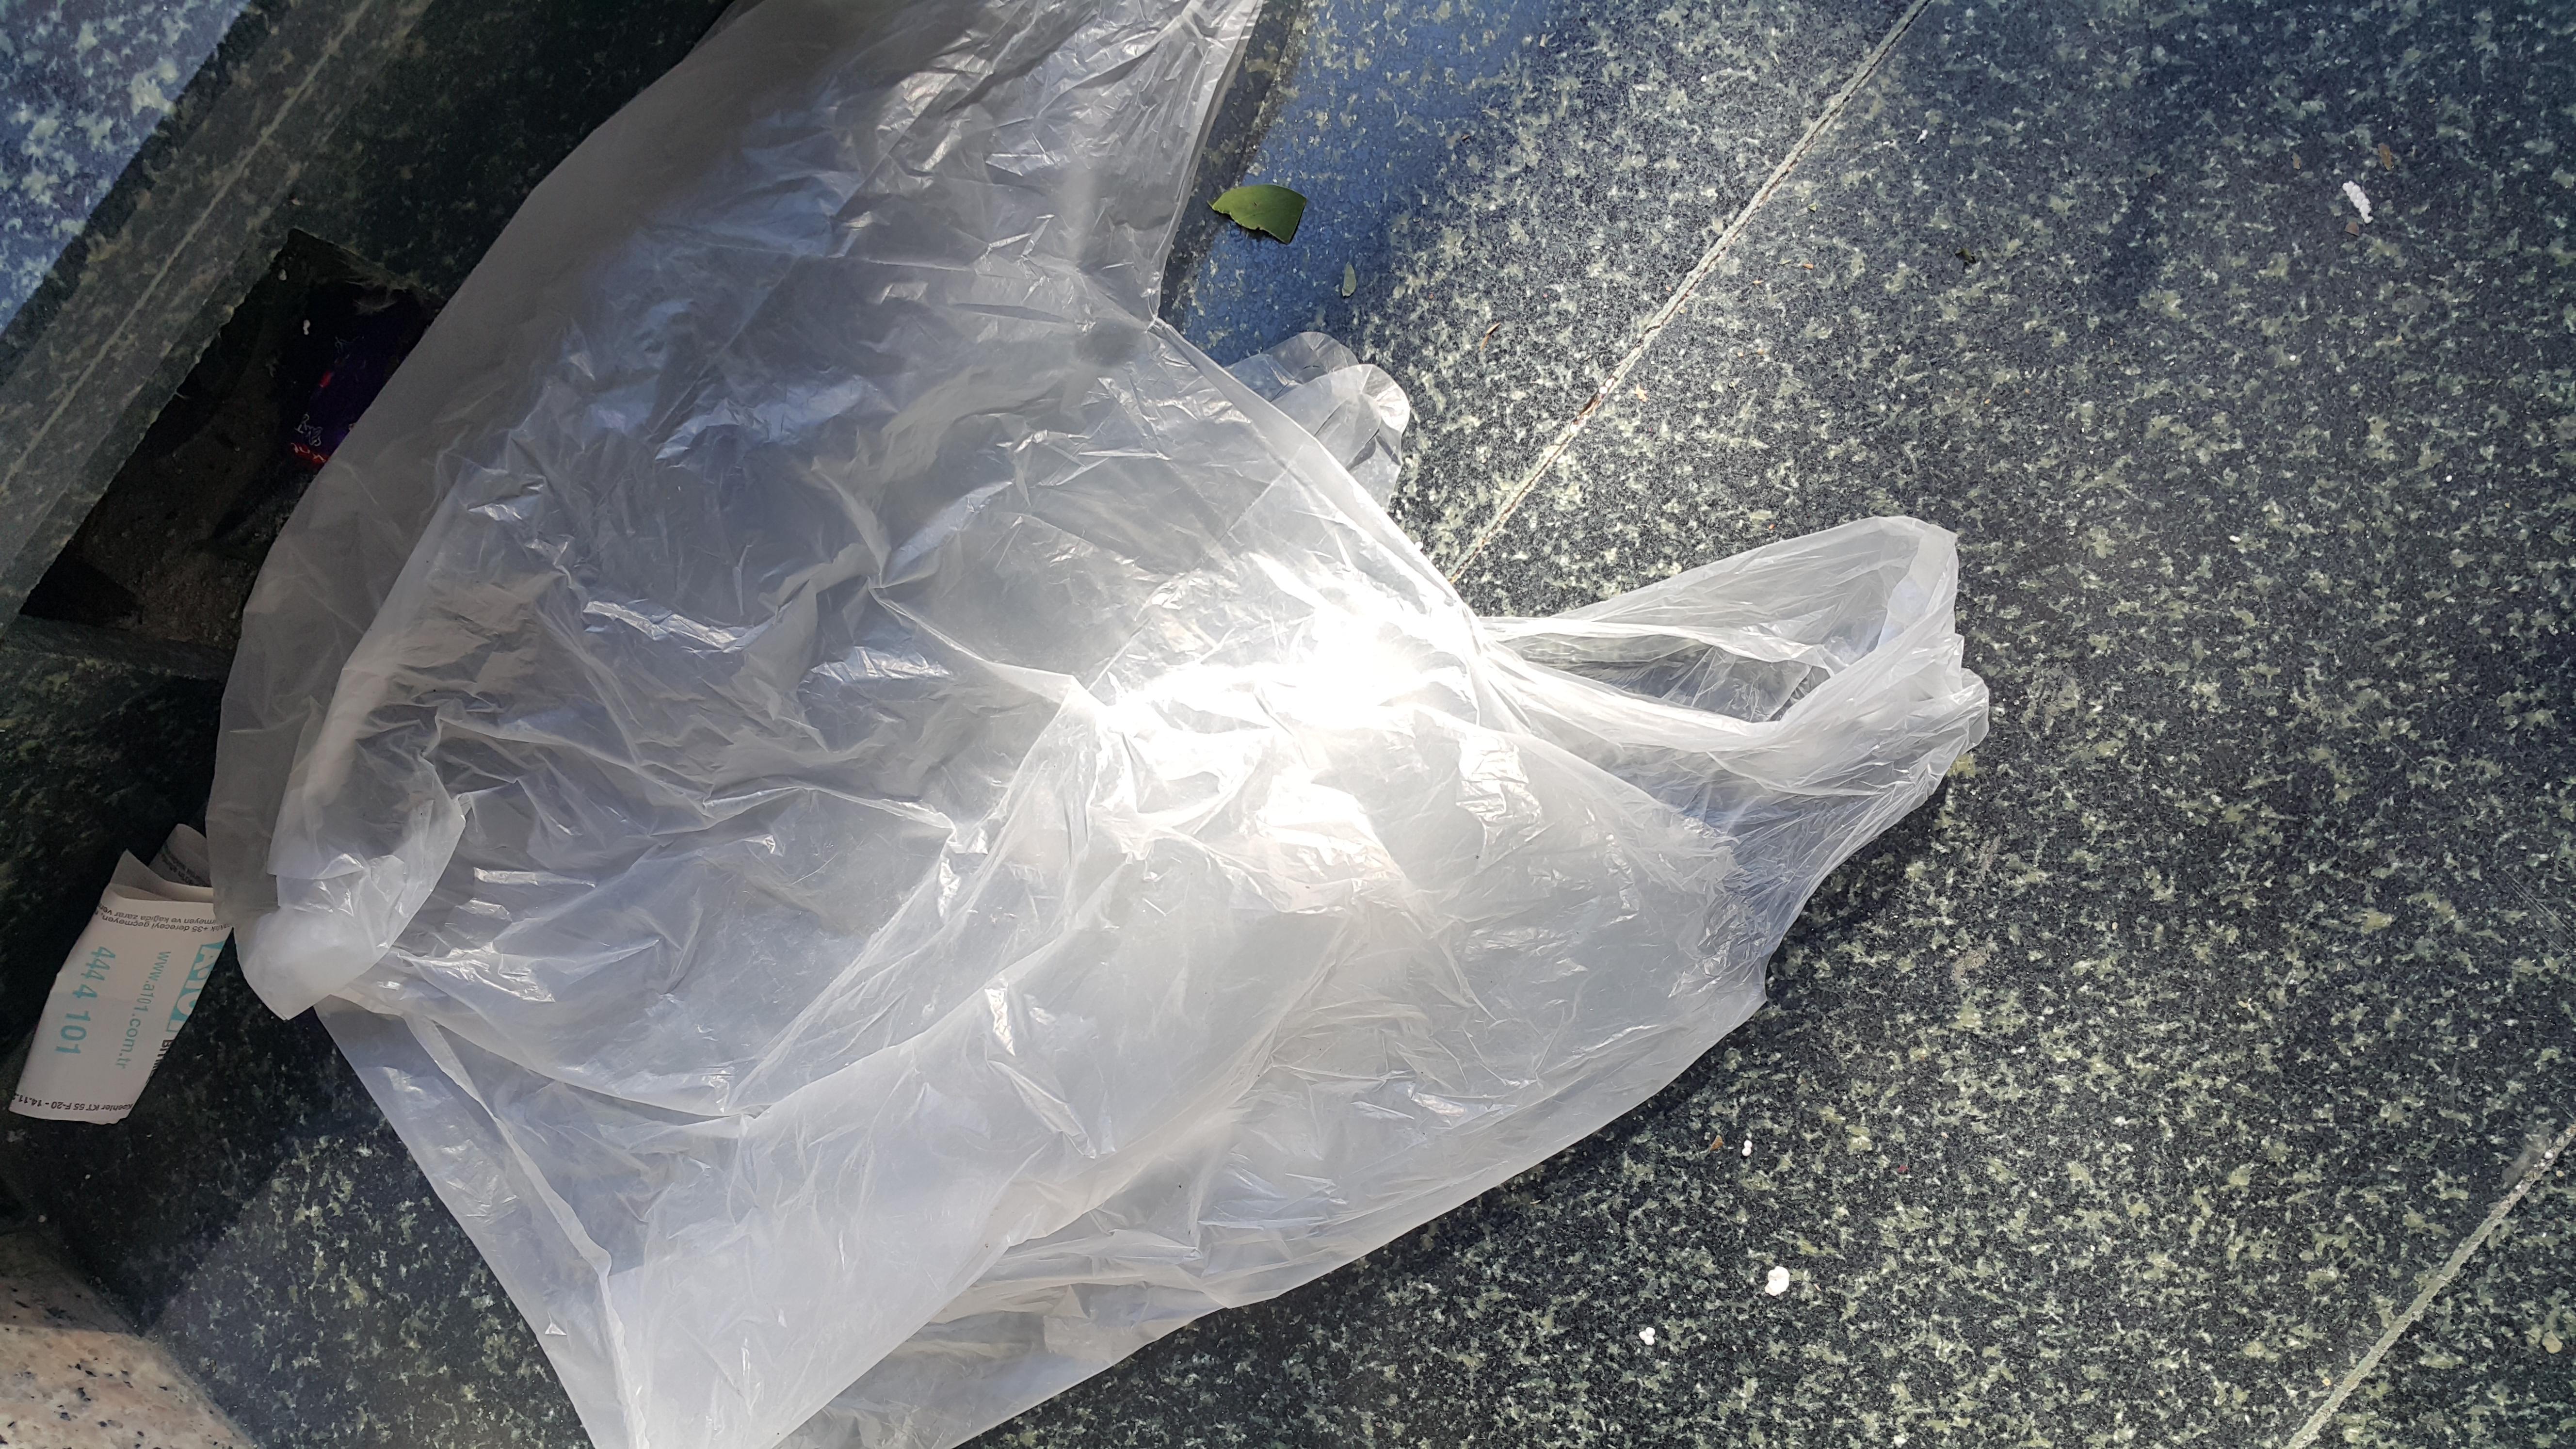
Object: Normal paper (Paper)

Object: Other plastic wrapper (Plastic bag & wrapper)

Object: Single-use carrier bag (Plastic bag & wrapper)